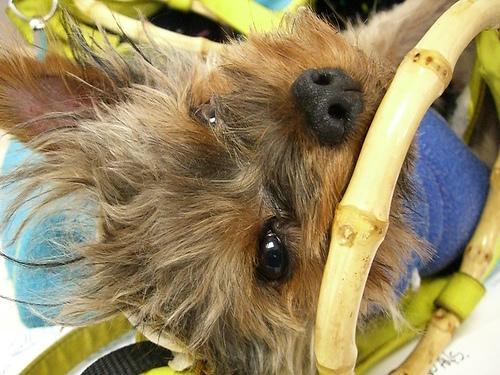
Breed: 340-n000120-Yorkshire_terrier